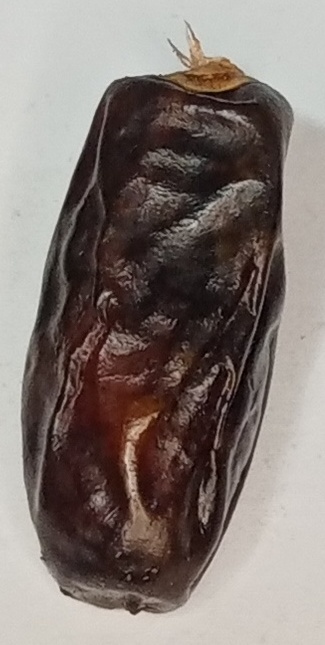
Variety: gajar
Size: small
Grade: grade-1